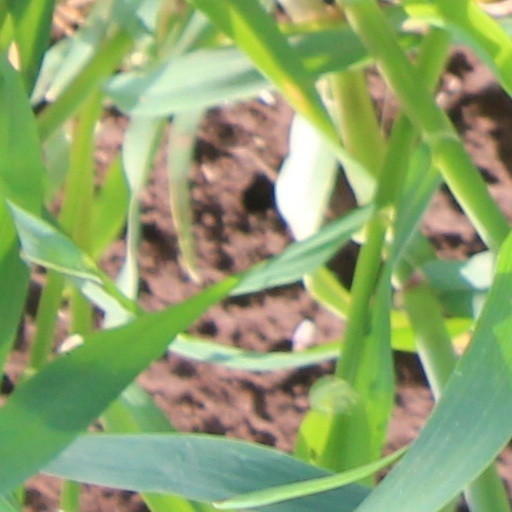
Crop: wheat